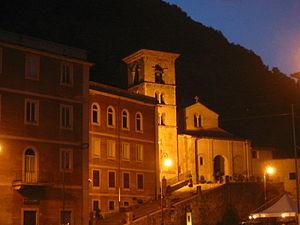
Vue de Sora, la nuit.
Sora est une ville de la province de Frosinone dans le Latium en Italie. Elle comptait 25.799 habitants en novembre 2018, établis sur 72,13 km².